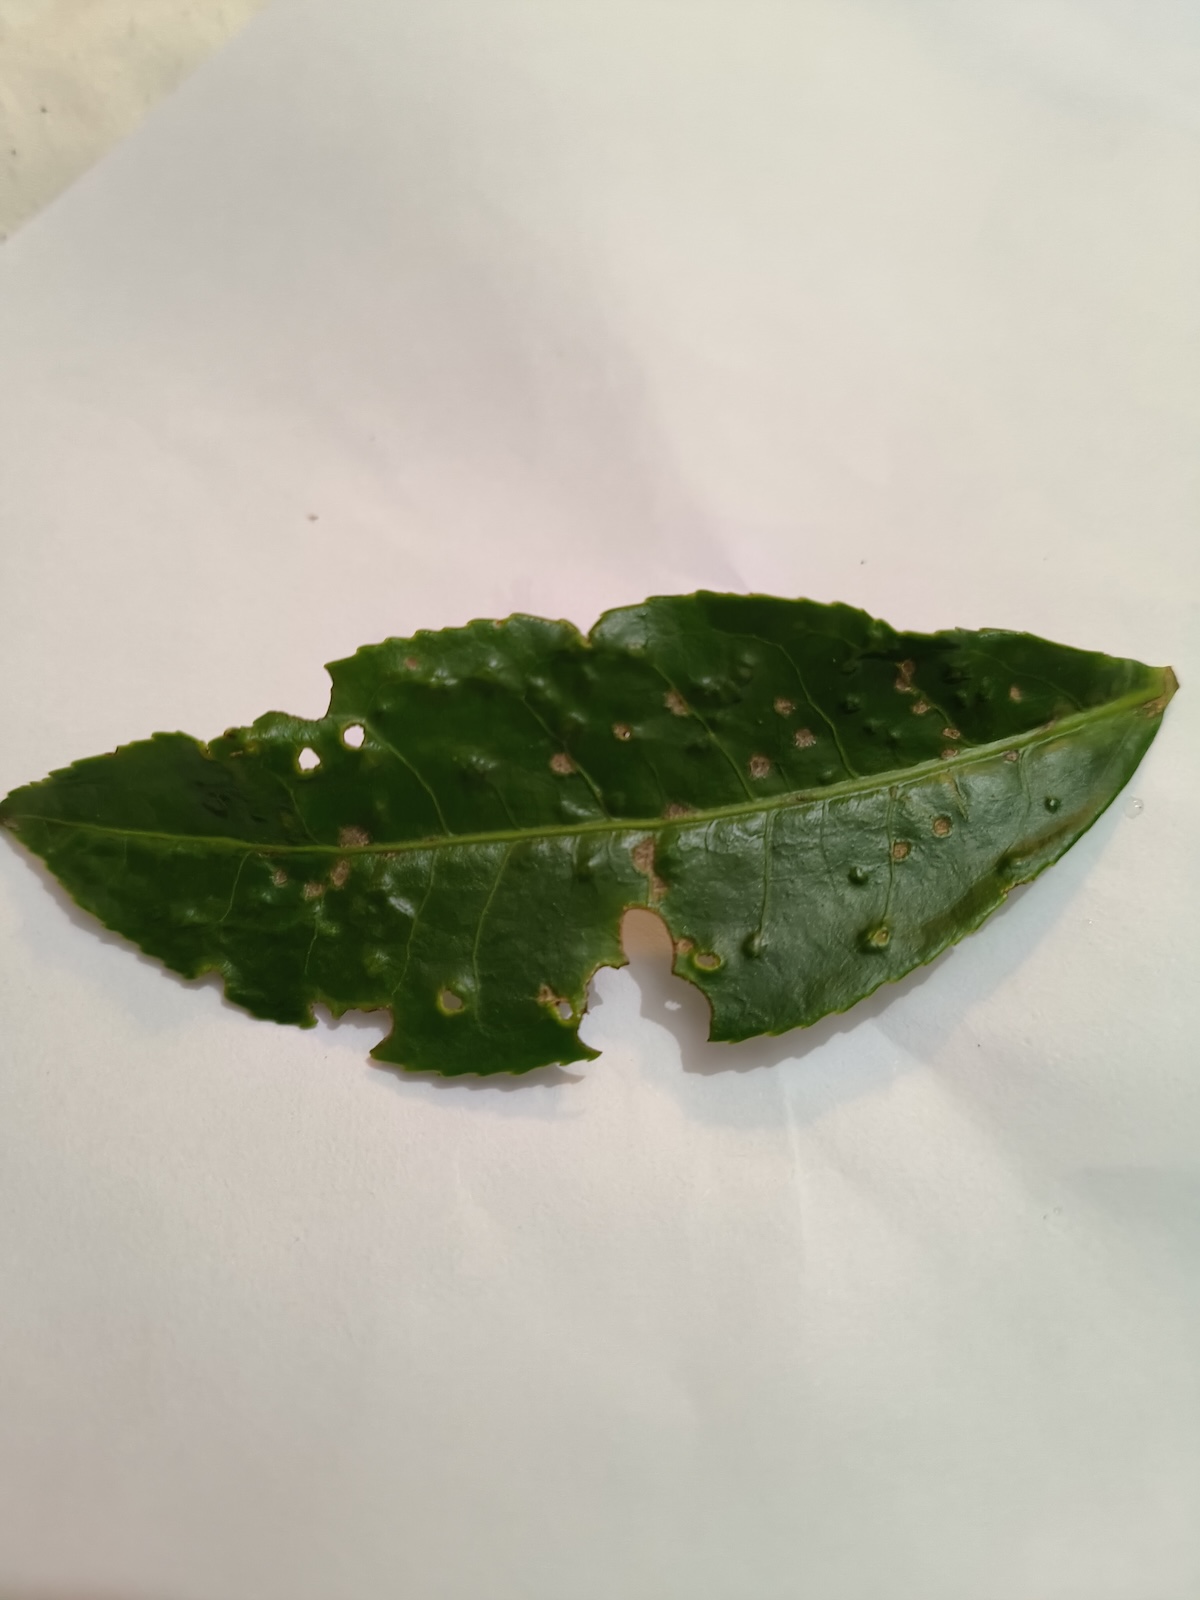
Label: Green mirid bug